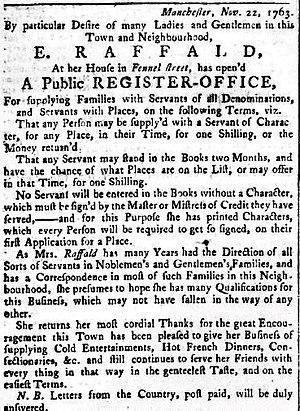
Elizabeth Raffald est une autrice, inventeuse et entrepreneure anglaise.